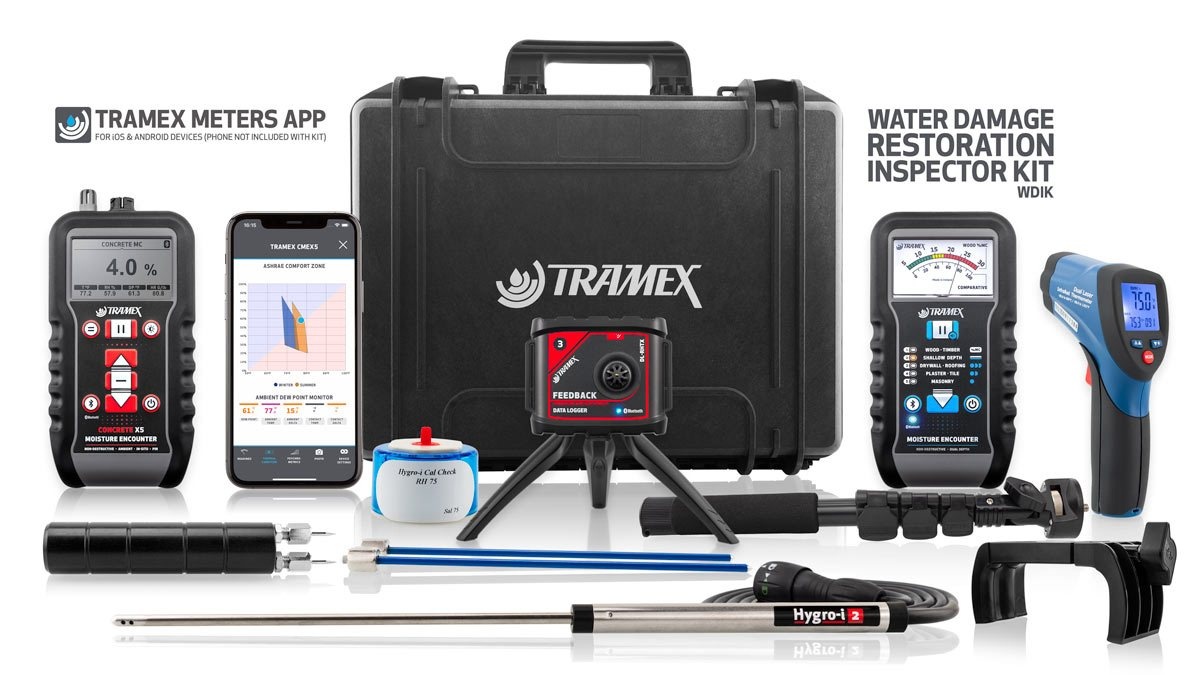
Tramex WDIK Water Damage Restoration Inspector Kit
Complete Moisture Meter Kit For Water Damage Restoration Of Buildings And Building Materials WITH ACCOMPANYING BLUETOOTH APP The Tramex WDIK is the complete kit for moisture content and relative humidity testing and monitoring of ambient conditions, concrete, wood, tiles, drywall, plaster and numerous building materials after water damage. Featuring the Tramex ME5 for dual-depth, non-invasive testing of moisture conditions in drywall, wood, plaster, brick, tiles, resilient flooring, laminates and roofing. The Tramex CMEX5 digital concrete moisture meter allows for quantitative moisture content measurement using Gravimetric testing as a baseline, comparative testing of concrete and ambient conditions measurement. The Tramex Feedback Datalogger gives live readings and time logs relative humidity, temperature and dew point in the environment and in materials and air spaces with the plug-in relative humidity probe. An infrared surface thermometer gives surface temperature and dew point conditions used in conjunction with the CMEX5 hygrometer. A heavy-duty pin-probe measures moisture content in wood or WME in other building materials. The Tramex Water Damage Restoration Inspection Kit comes with an extension handle in a protective heavy-duty carrying case with die-cut foam lining. Bluetooth connectivity to the Tramex Meters App allows for visualization of readings and data reporting to mobile devices, to GeoTag test results, create, save and share photos, reports and charts, as well as see your meter screen on your phone when extending to hard to reach places. KIT CONTENTS 1 x Concrete Moisture Encounter X5 - CMEX5. 1 x Moisture Encounter 5 - ME5. 1 x Feedback Datalogger - DL-RHTX. 1 x Heavy-duty pin-type wood probe - HH14TP30 1 x 127mm short narrow Relative Humidity probe - RHP-SNW-B 1 x 200mm (pack of 2) insulated pins for in-depth penetration - SP200 1 x Calibration Check Salts - SAL75 1 x Infrared Thermometer - IRT2 1 x Extension Handle - E5-HBS Free App available for Android and iOS (phone not included). CONCRETE MOISTURE ENCOUNTER X5 - CMEX5 - MEASURING RANGE: Depth of penetration in concrete: approx. 20mm Moisture content for Concrete: 0 → 6.9 % Comparative for Gypsum floor screed: 0 → 12 CM Equiv Anhydrite/Concrete: 0→2.7 / 0→4.3 Reference scale: 0 → 100 Relative Humidity (including with Hygro-i2 ® probe): 0 → 99% Humidity accuracy: 0% to 99%RH +/- 2% @ 25°C Moisture content for wood with wood pin probes: 5 → 30 % MOISTURE ENCOUNTER 5 - ME5 - MEASURING RANGE: Wood Moisture Content: 5 to 30% Reference scale for building materials: 0 to 100 Depth of penetration: Shallow signal: up to 10mm Deep signal: up to 30mm FEEDBACK DATALOGGER DL-RHTX MEASURING RANGE: Memory: 100,000 data point entries (samples of Ambient RH and temperature; SurfaceTemperature) Logging Rate: Logger interval adjustable between 5 minutes and 1 hour Transmission Range: Up to 50m line-of-sight Bluetooth: BLE Bluetooth Low Energy 4.2 compliant, Bluetooth 5 advertising RELATIVE HUMIDITY SENSOR SPECIFICATIONS: Range: 0 to 100% RH Accuracy: ±1.5%RH Range 0% to 80%RH ±2.0%RH Range 80% to 99%RH (@ 77ºF (25ºC)) Resolution: 0.1% over the complete range Drift: <0.25%RH per year TEMPERATURE SENSOR SPECIFICATIONS: Range: -40ºF to 257ºF (-40ºC to 125ºC) Accuracy: ±0.1ºF Range 68ºF to 140ºF (±0.1 °C Range 20°C to 60°C) Sensor Protection: PTFE Film protects sensor opening from water & dust Drift: <0.04ºF (0.03ºC) per year INFRARED THERMOMETER IRT2 Temperature range: -50 to 650 ºC Distance to Spot ratio: D:S = 12:1 Display resolution: 0.1 ºF(0.1ºC) <1000 1ºC >1000 Accuracy for targets: Assumes ambient operating temperature of 73 to 77ºF (23 to 25 ºC) -58ºF ~ 68ºF (-50 ~ 20ºC) ±4.5ºF(2.5ºC) 68ºF ~572ºF (20ºC ~300ºC) ±1.0% ±1.8ºF (1.0ºC) 572ºF ~ 1202ºF (300ºC ~650ºC) ±1.5% Repeatability: -58~68ºF (-50~20ºC) : ±2.3ºF(1.3ºC ) 68~1202ºF (20~650ºC): ±0.5% or ±0.9ºF (0.5ºC) Response time: 150ms Spectral response: 8~14um Emissivity: Digitally adjustable from 0.10 to 1.0 Over range indication: LCD will show “----” Polarity: Automatic (no indication for positive polarity); Minus (-) sign for negative polarity Diode laser output: <1mW,Wavelength 630~670nm, Class 2 laser product Operating temp.: 0 to 50ºC Storage temp.: –10 to 60ºC Relative humidity: 10%~90%RH operating, <80%RH storage Power supply: 9V battery, NEDA 1604A or IEC 6LR61, or equivalent Safety: “ CE ” Comply with EMC SPECIFICATIONS OF KIT: Size: 43.5cm x 36cm x 14cm Weight: 3.9kg Power: 5 x AA batteries, 1 x 9 volt PP3 battery
Brand: Tramex
Category: Hardware > Tools > Measuring Tools & Sensors > Moisture Meters